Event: Nepal Earthquake
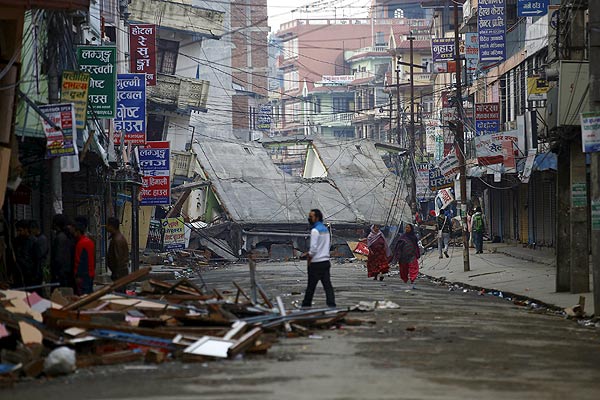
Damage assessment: damage